Manuel Rodríguez (pitcher)

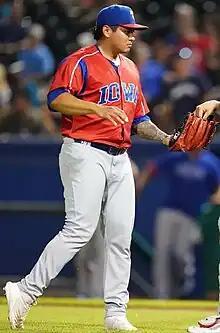
Rodríguez with the Iowa Cubs in 2023

Manuel De Jesus Rodríguez (born August 6, 1996) is a Mexican professional baseball pitcher for the Tampa Bay Rays of Major League Baseball (MLB). He has previously played in MLB for the Chicago Cubs.